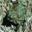
Label: frog